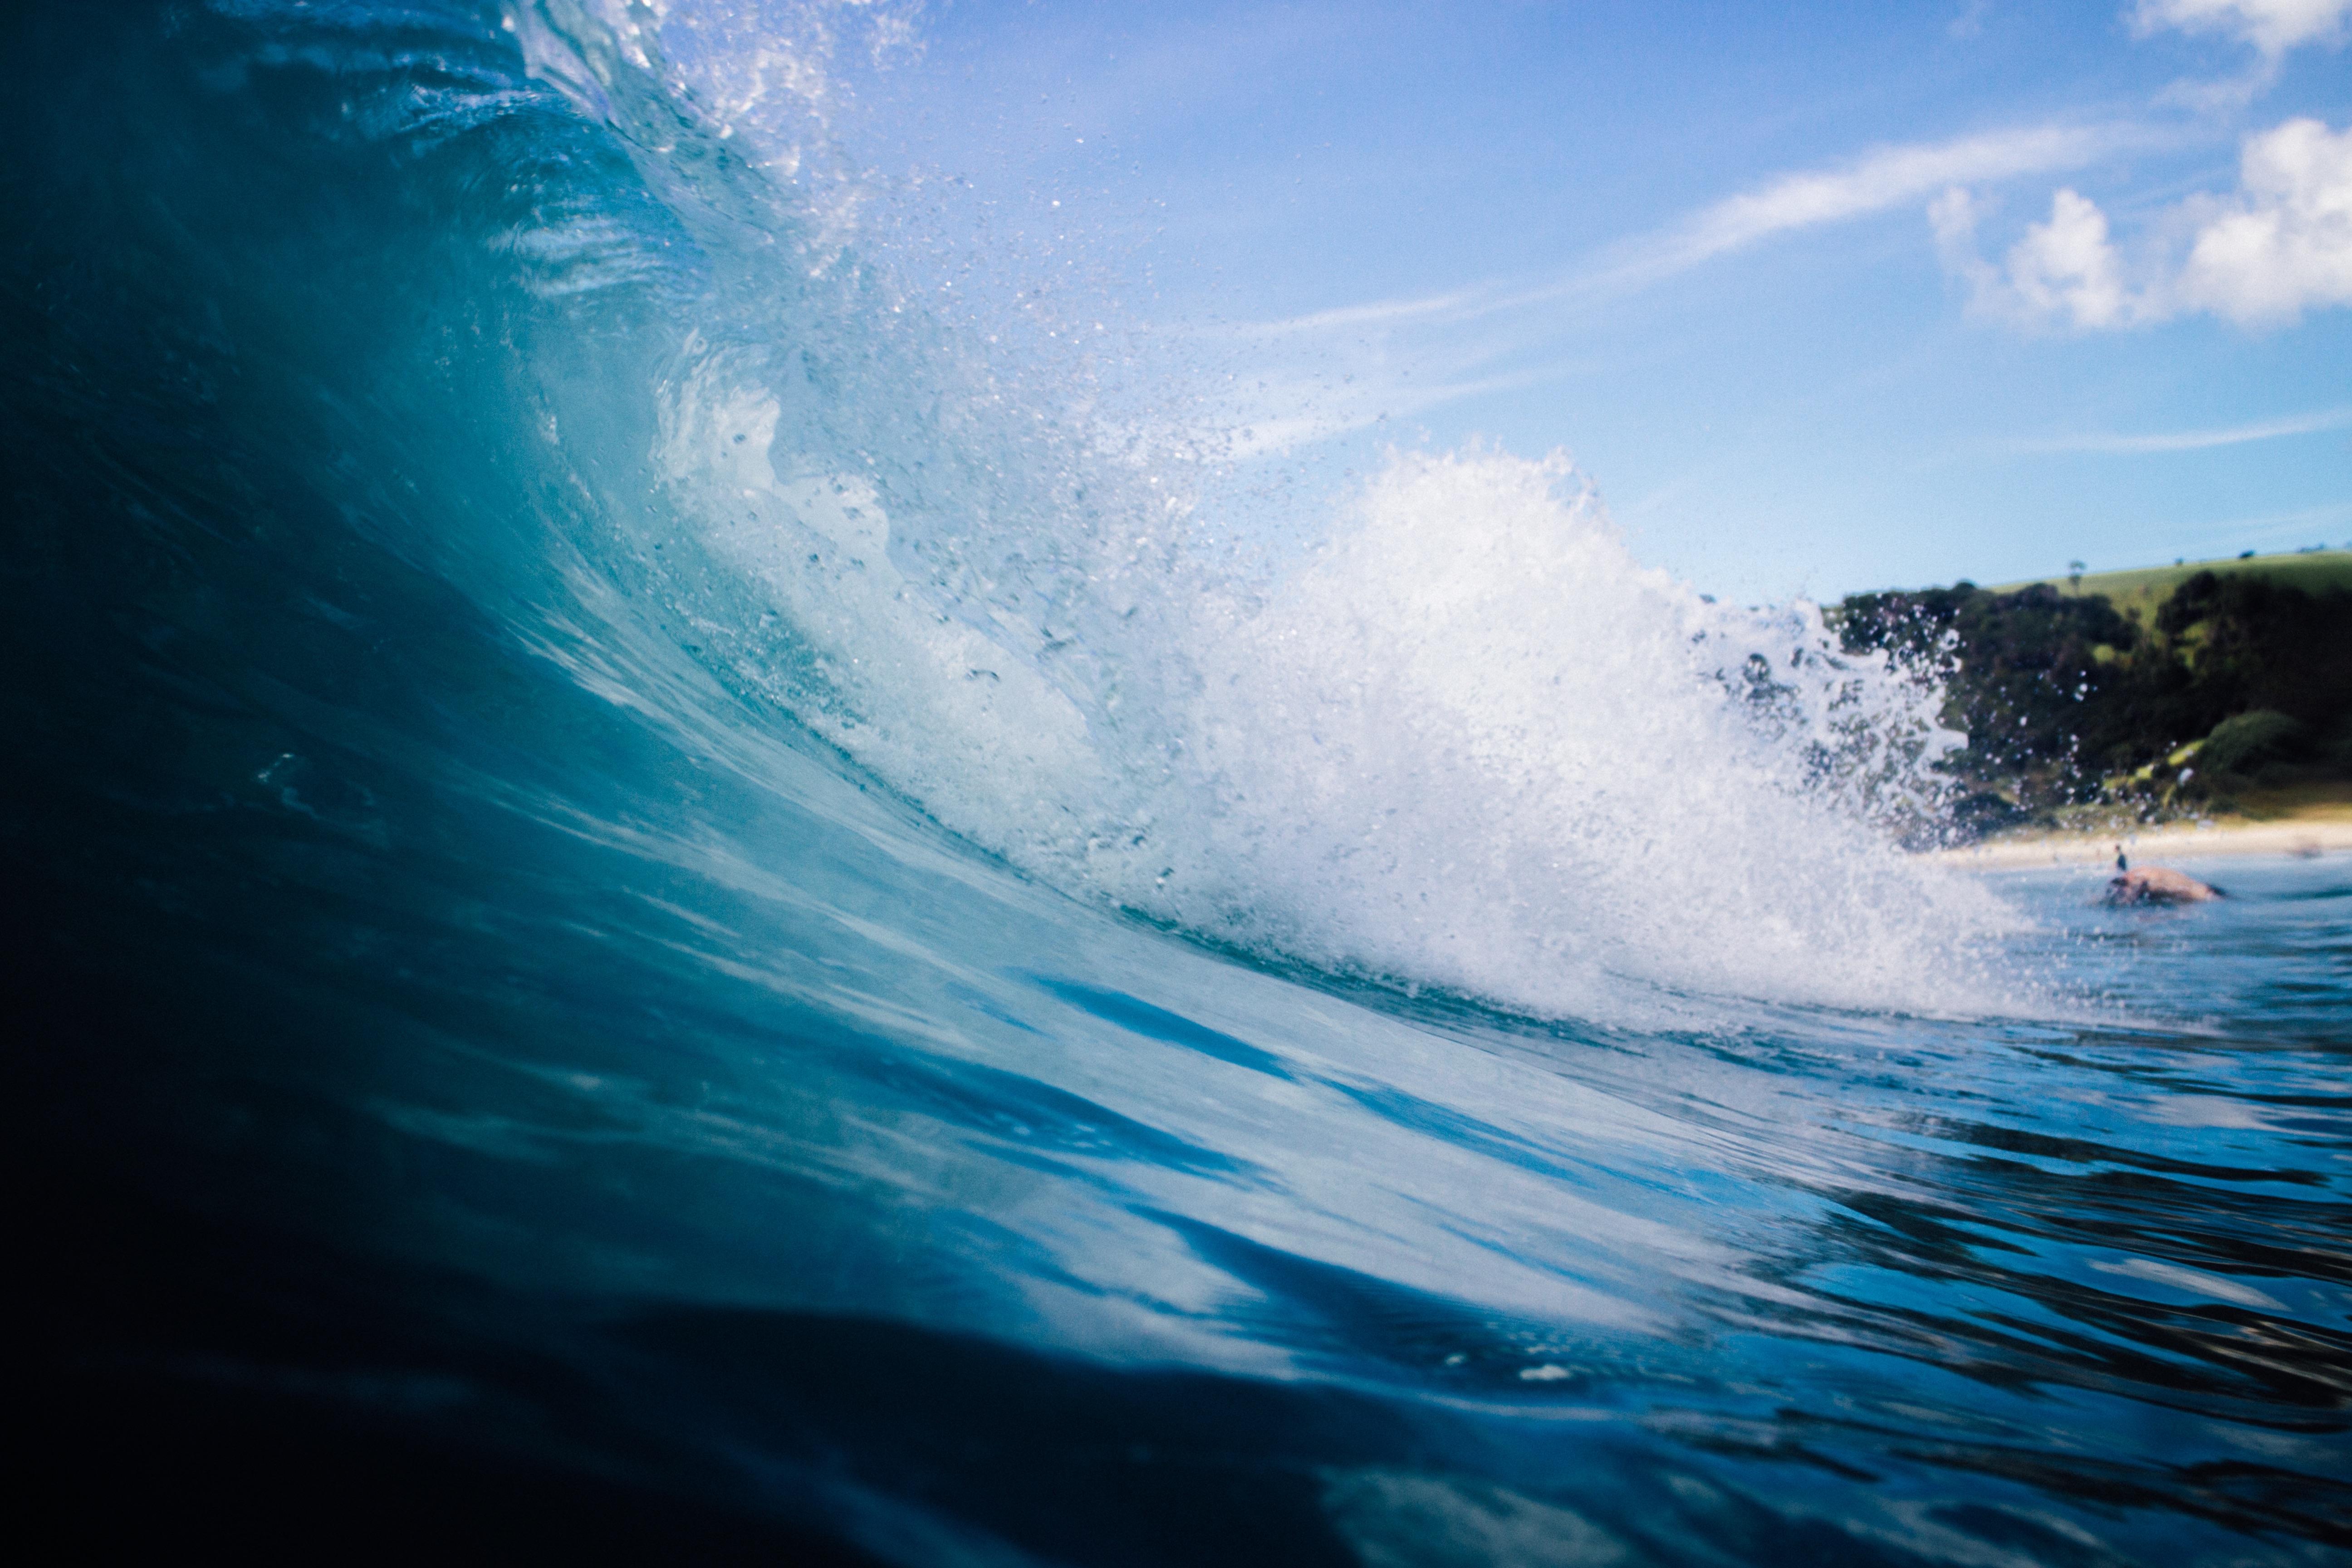
sea, water, ocean, wave, surfing, surfboard, sports, water sport, wind wave, boardsport, surfing equipment and supplies, surface water sports